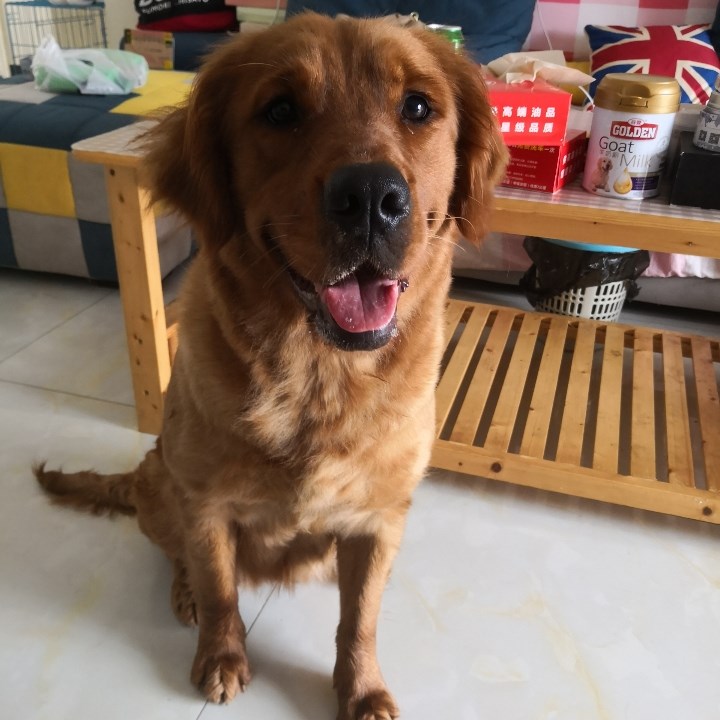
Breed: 5355-n000126-golden_retriever